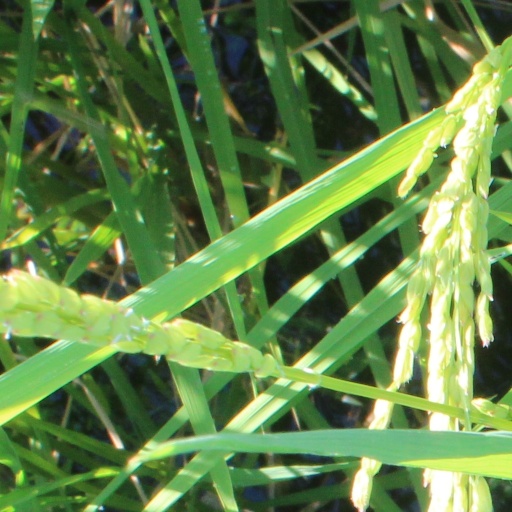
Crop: rice